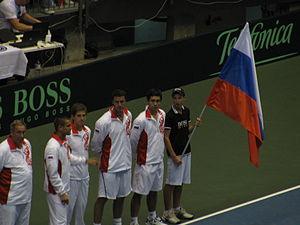
Marat Moubinovitch Safin, né le 27 janvier 1980 à Moscou, est un joueur de tennis et homme politique russe.
L'équipe de Russie de Coupe Davis représente la Russie à la Coupe Davis. Elle est placée sous l'égide de la Fédération russe de tennis.